South African Class 10D 4-6-2

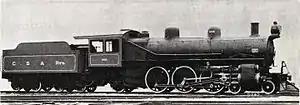
CSAR no. 1002, SAR no. 779, c. 1910

The South African Railways Class 10D 4-6-2 of 1910 was a steam locomotive from the pre-Union era in Transvaal.